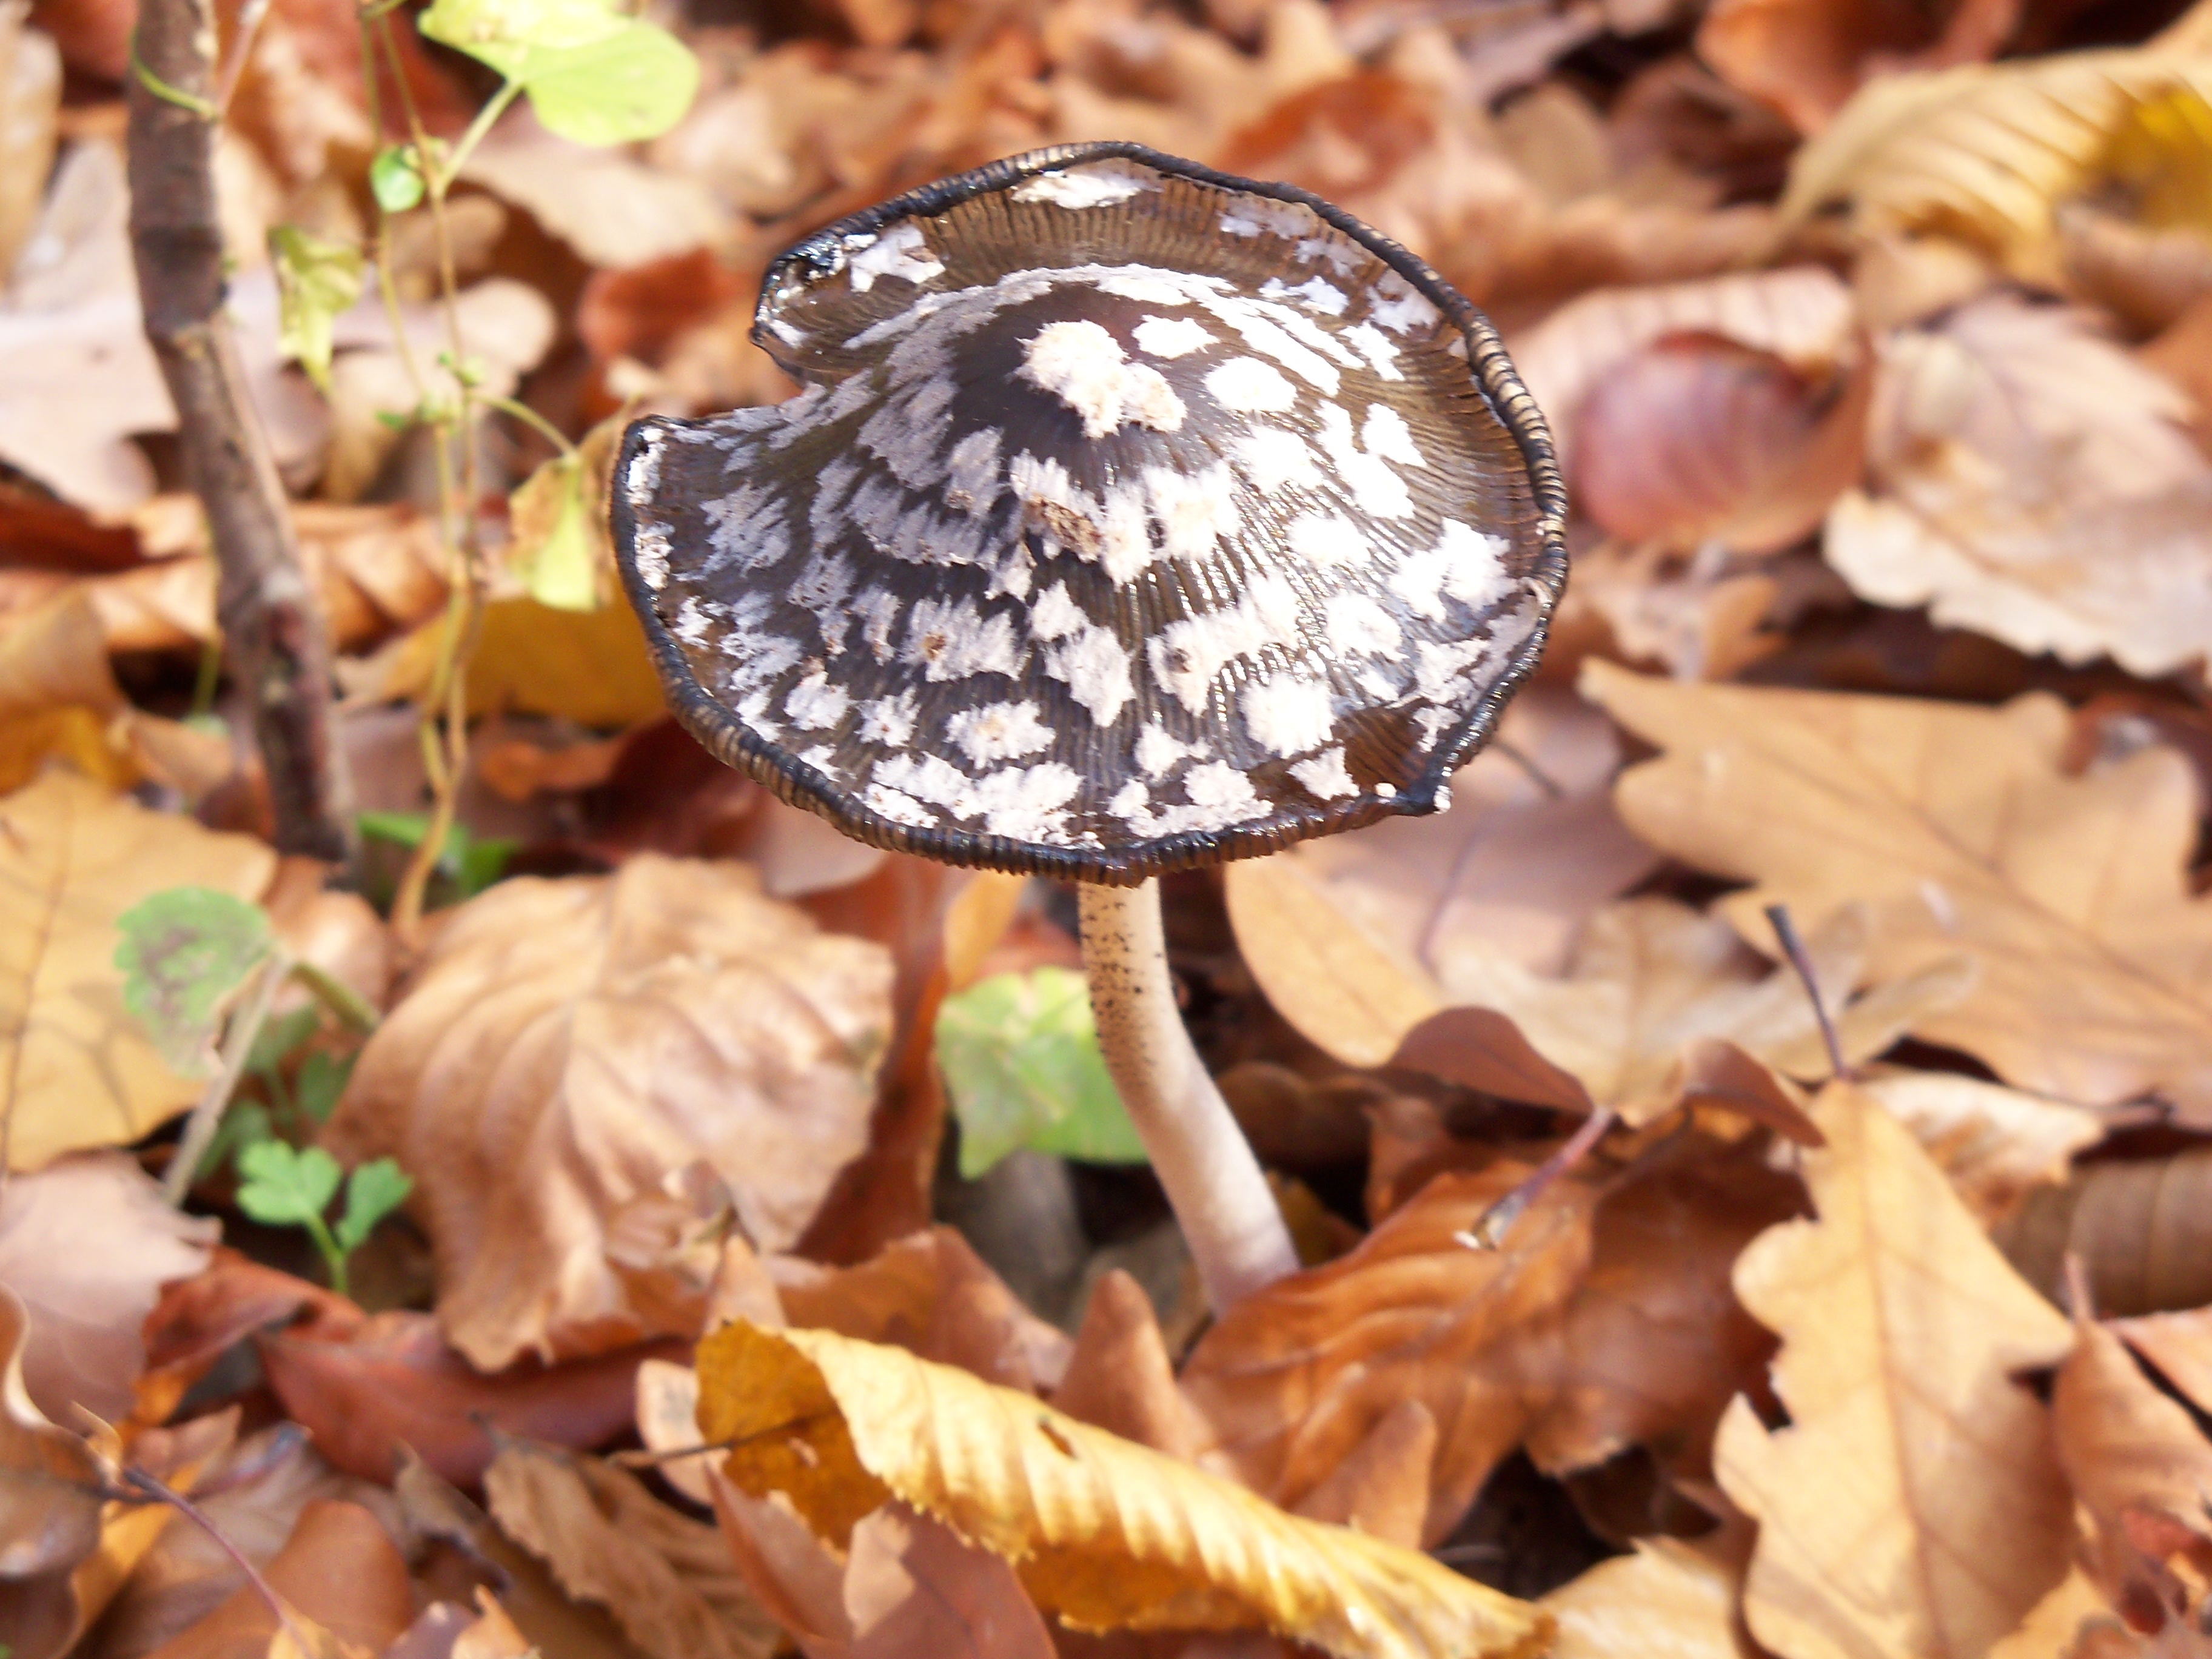
forest, leaf, autumn, mushroom, fungus, agaric, agaricus, avar, edible mushroom, agaricomycetes, agaricaceae